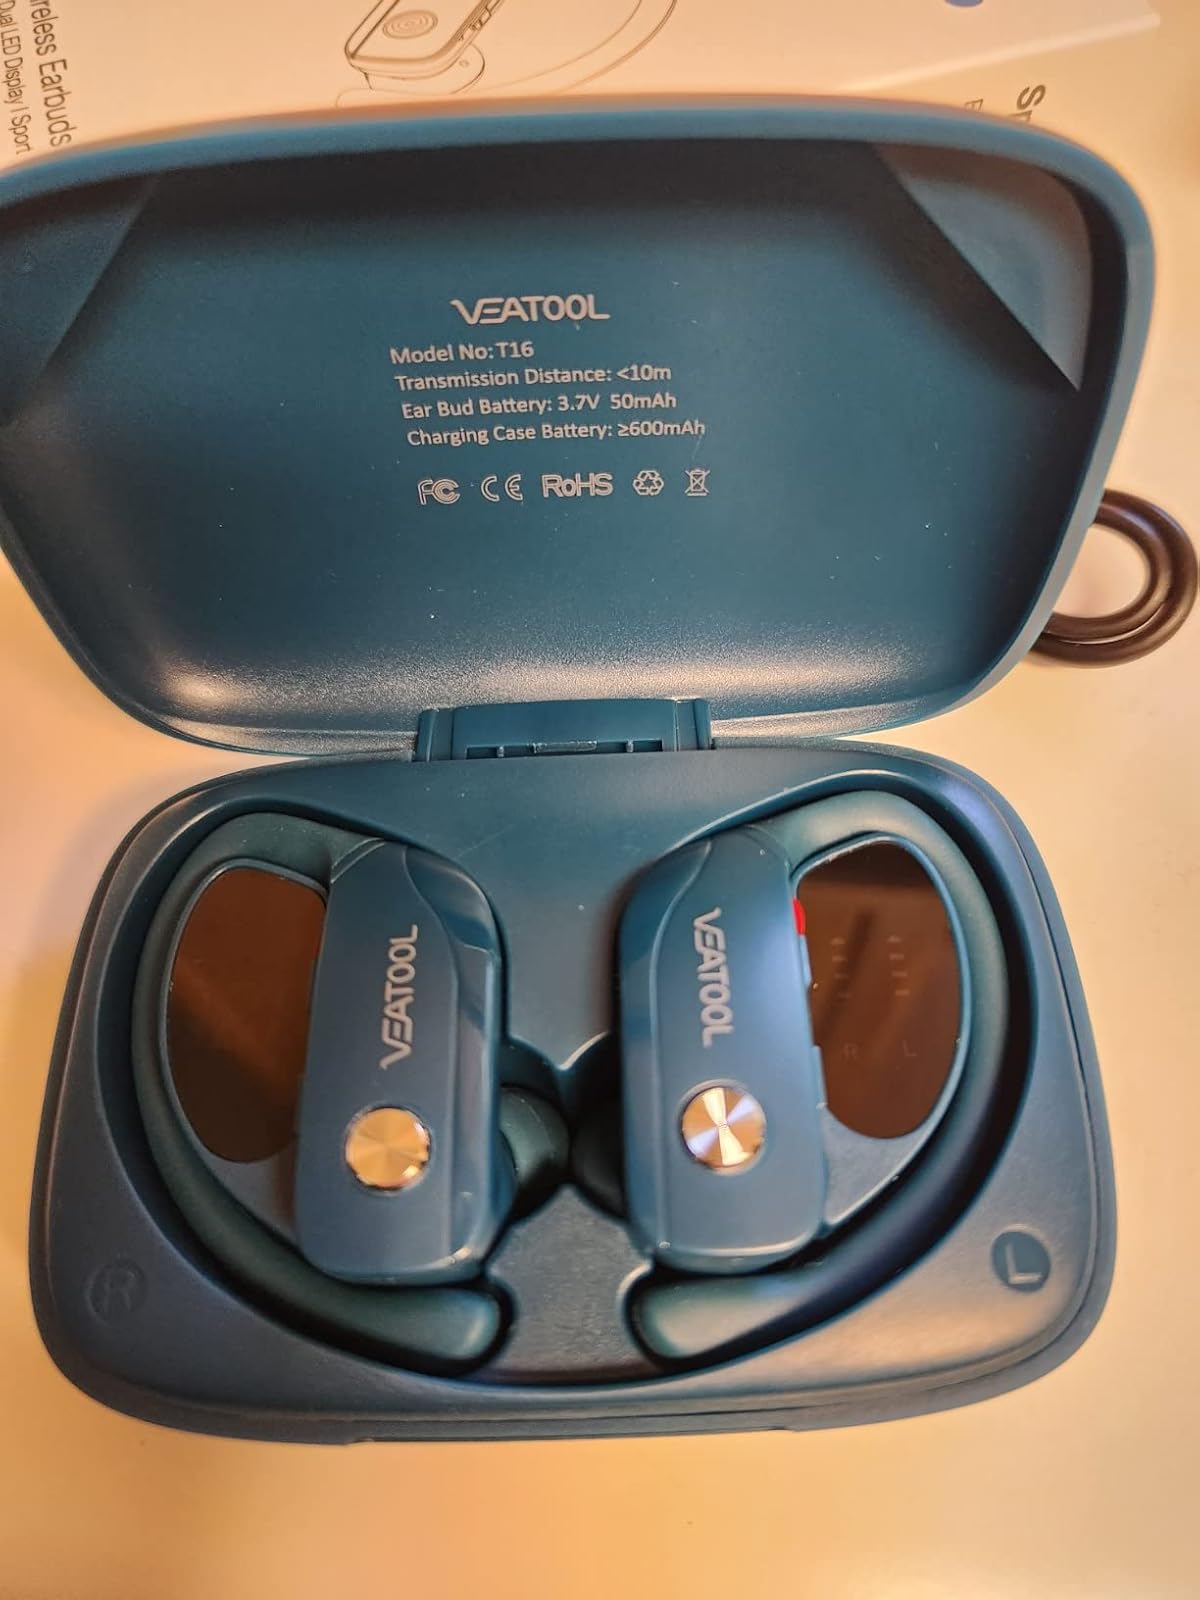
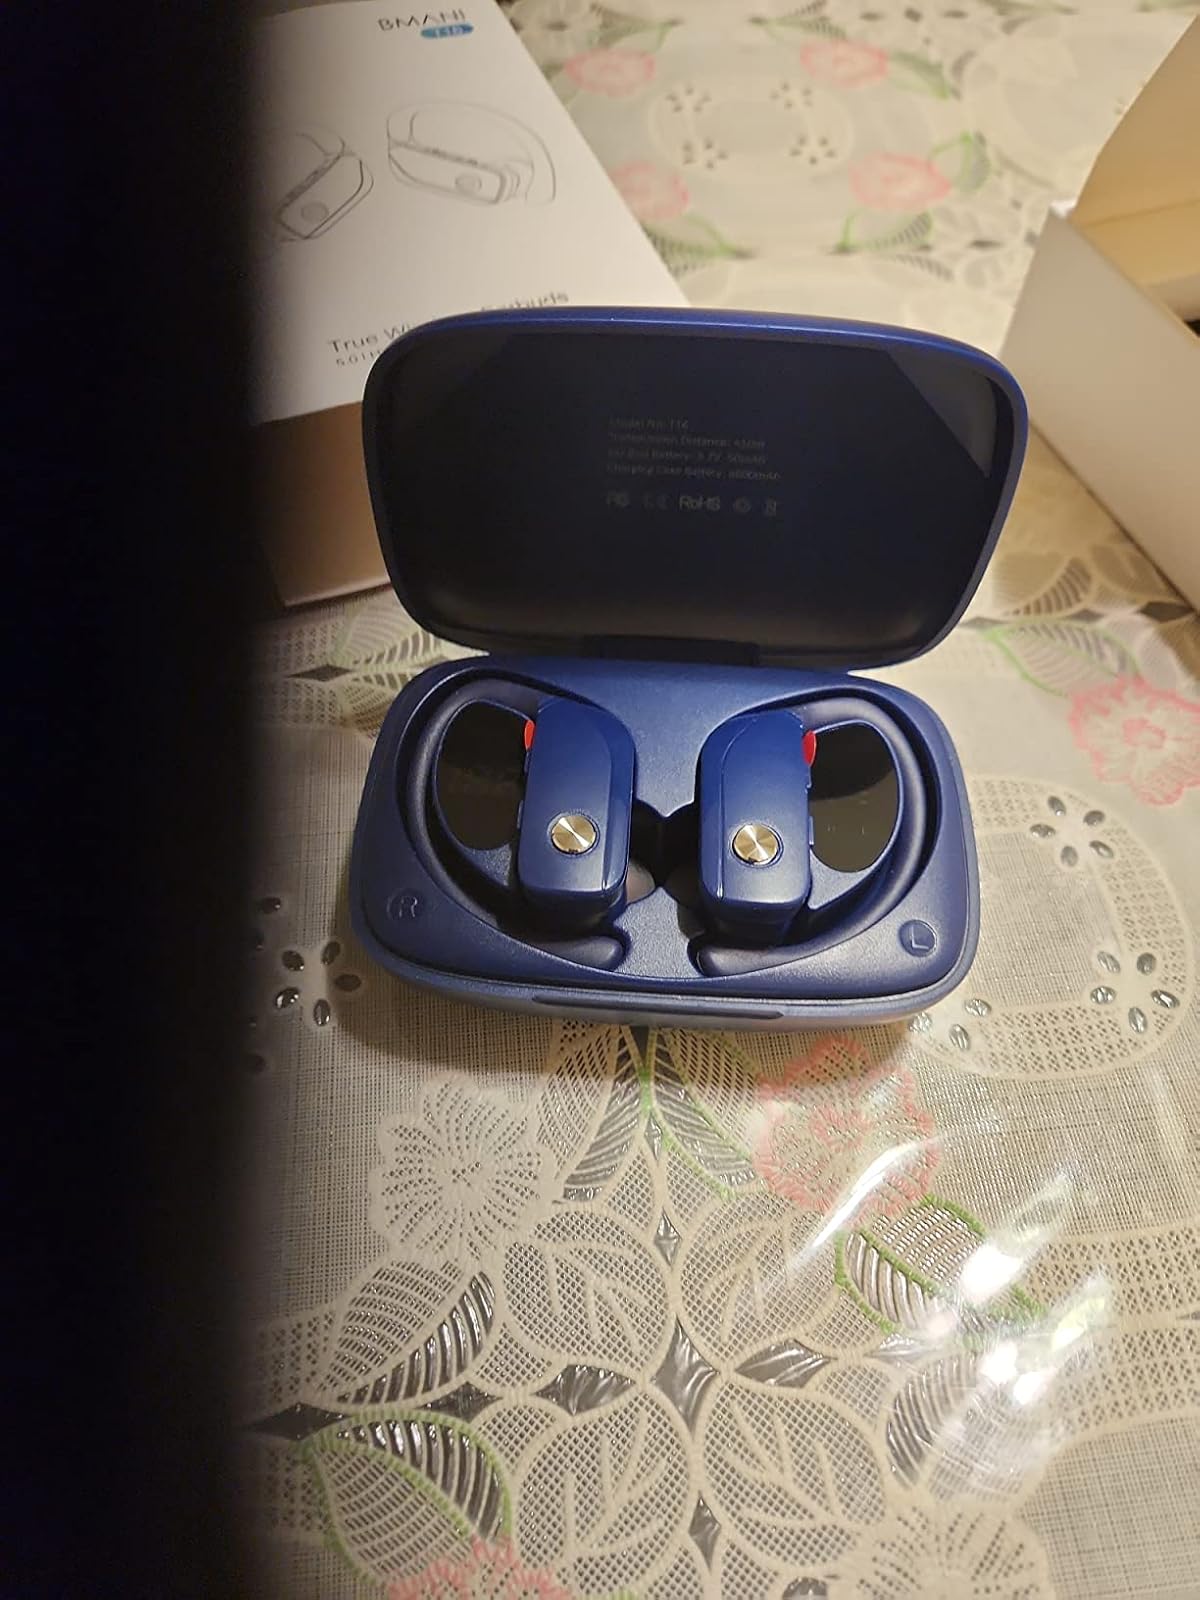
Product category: earbuds
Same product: no